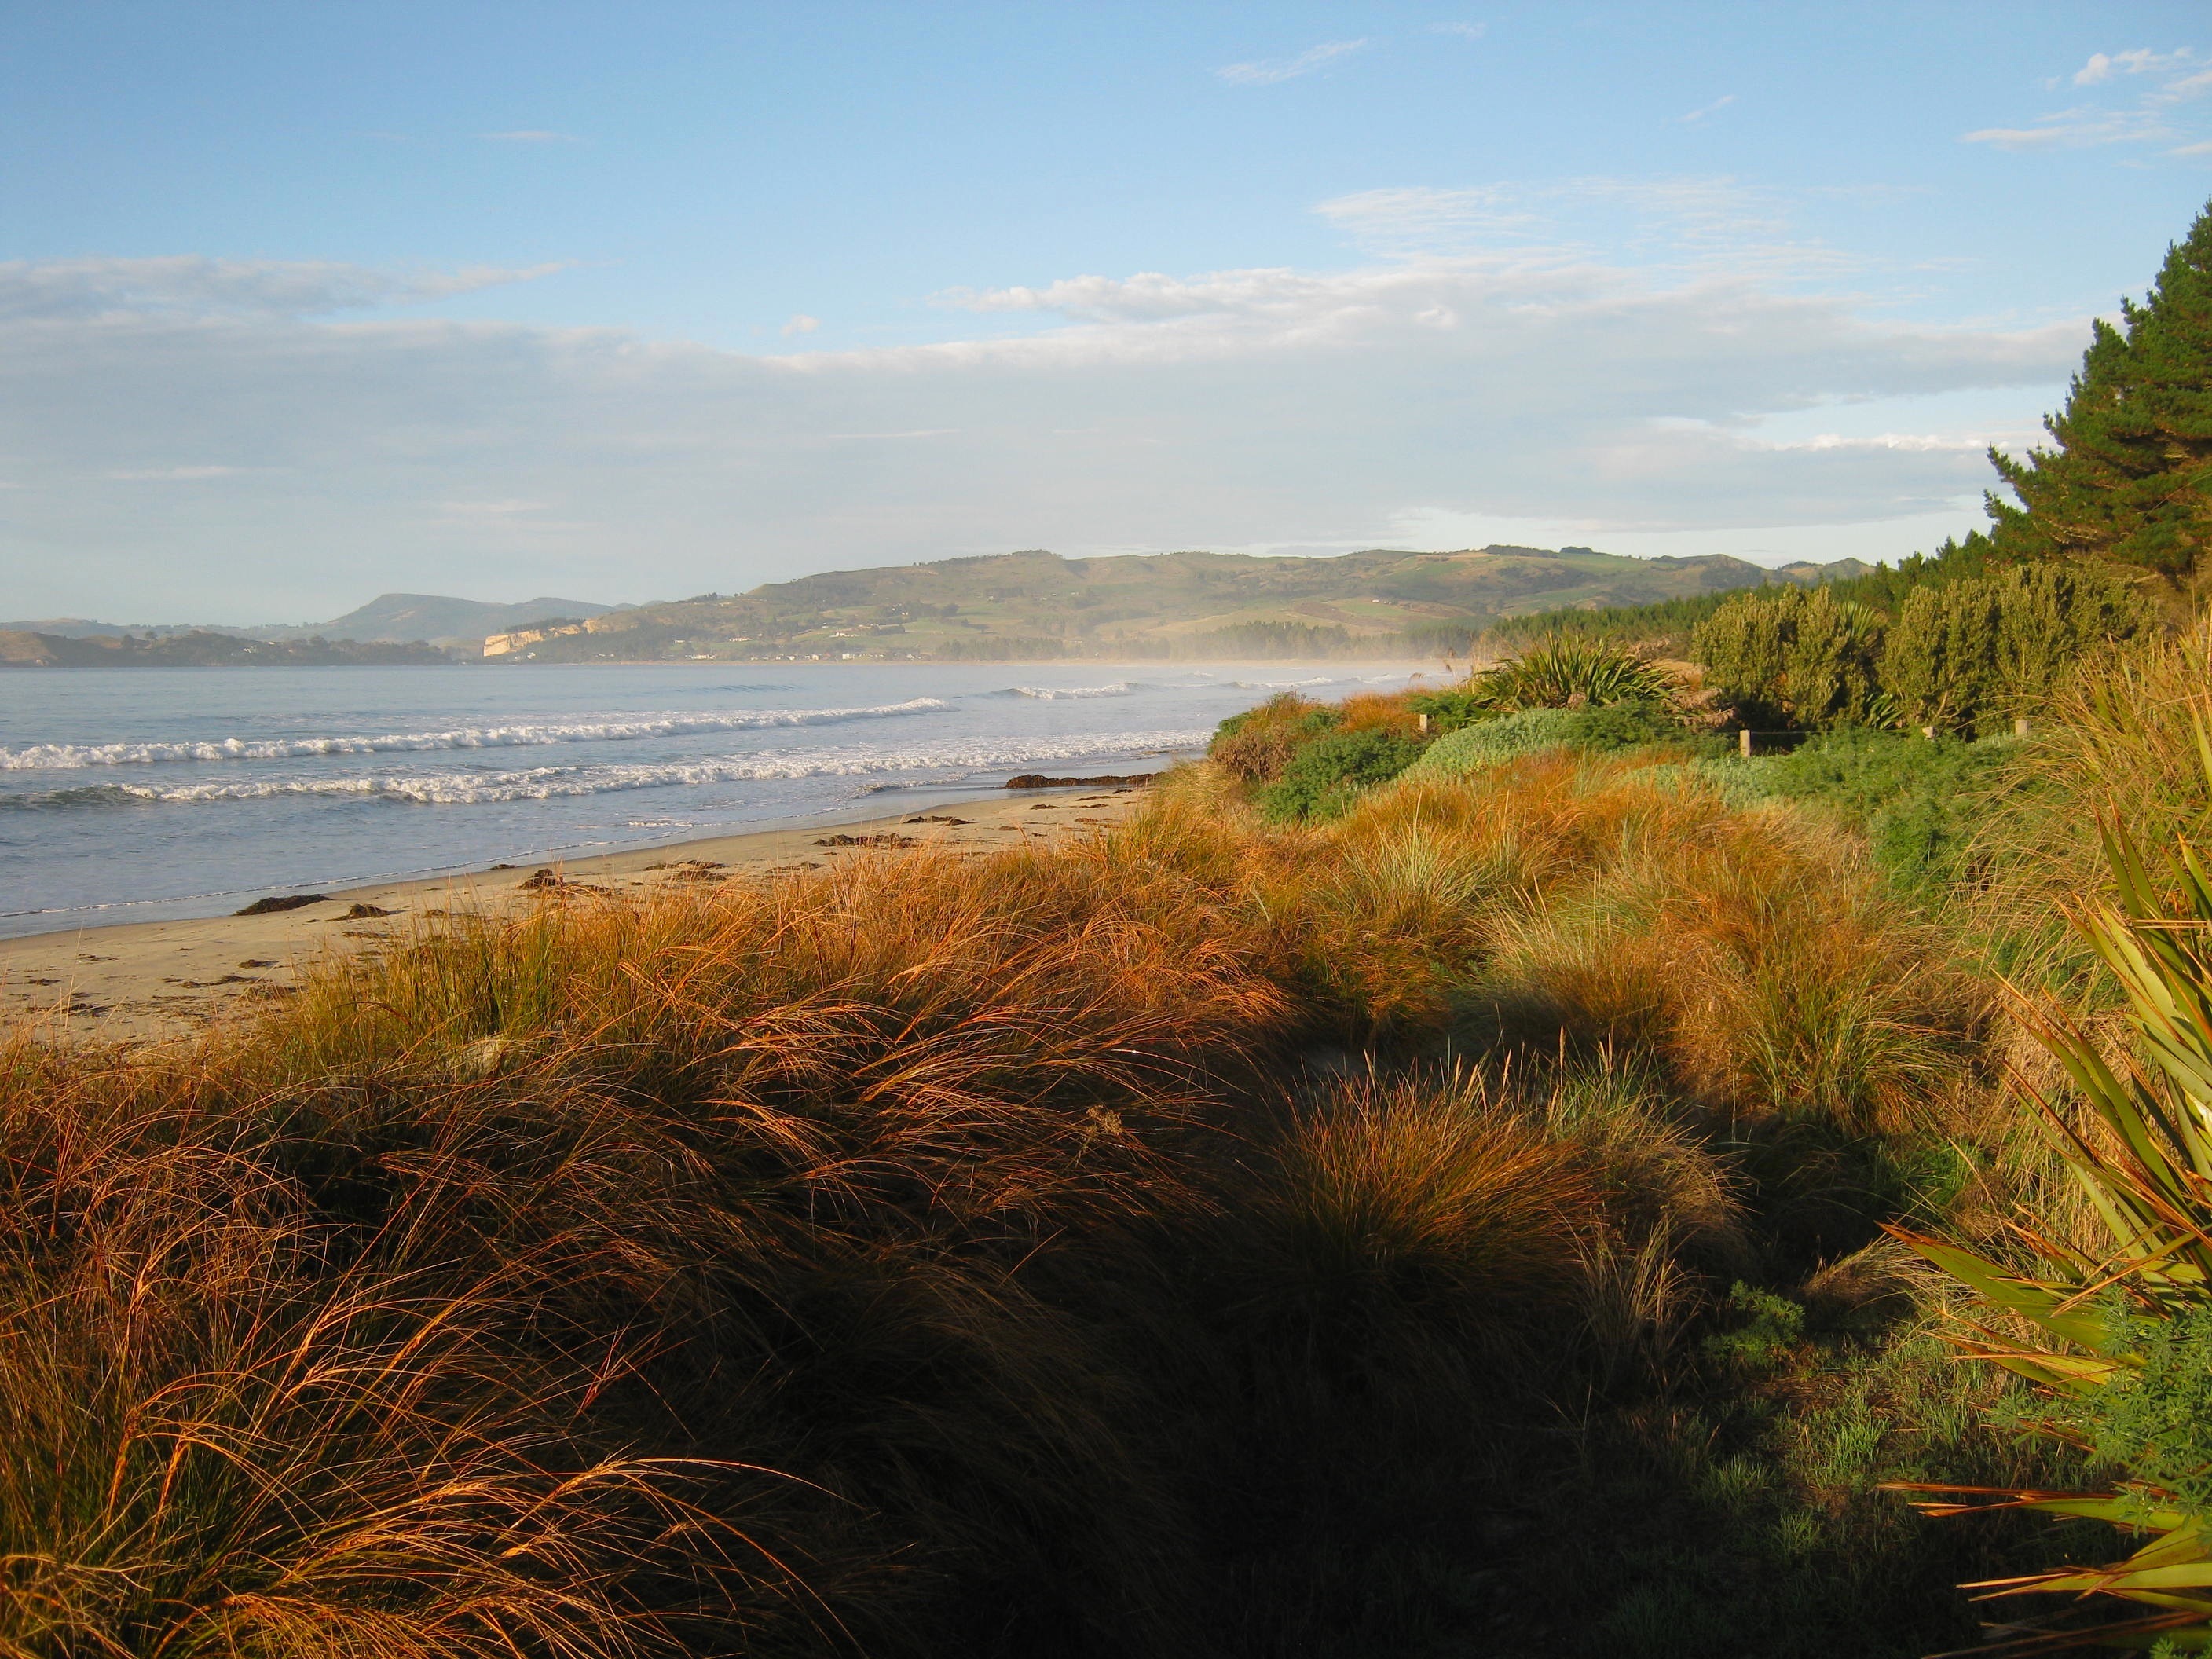
beach, landscape, sea, coast, tree, water, nature, grass, rock, ocean, wilderness, mountain, sky, morning, fall, hill, shore, lake, coastline, shoreline, cliff, foliage, reflection, scenic, autumn, bay, reservoir, terrain, plants, body of water, outside, clouds, mountains, new zealand, habitat, loch, natural environment